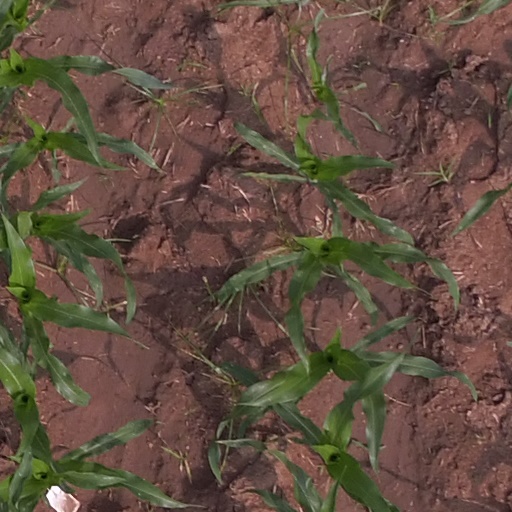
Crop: maize; corn